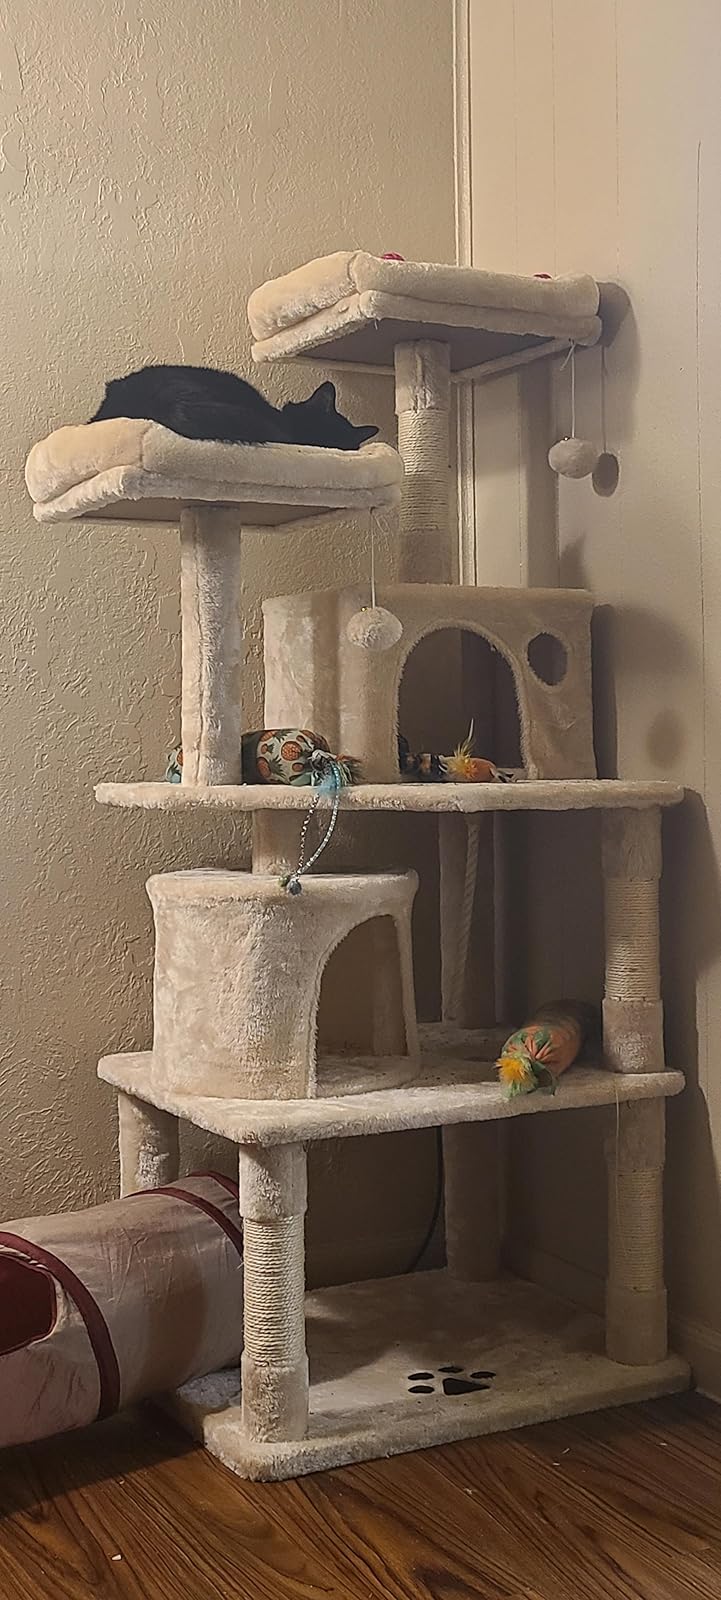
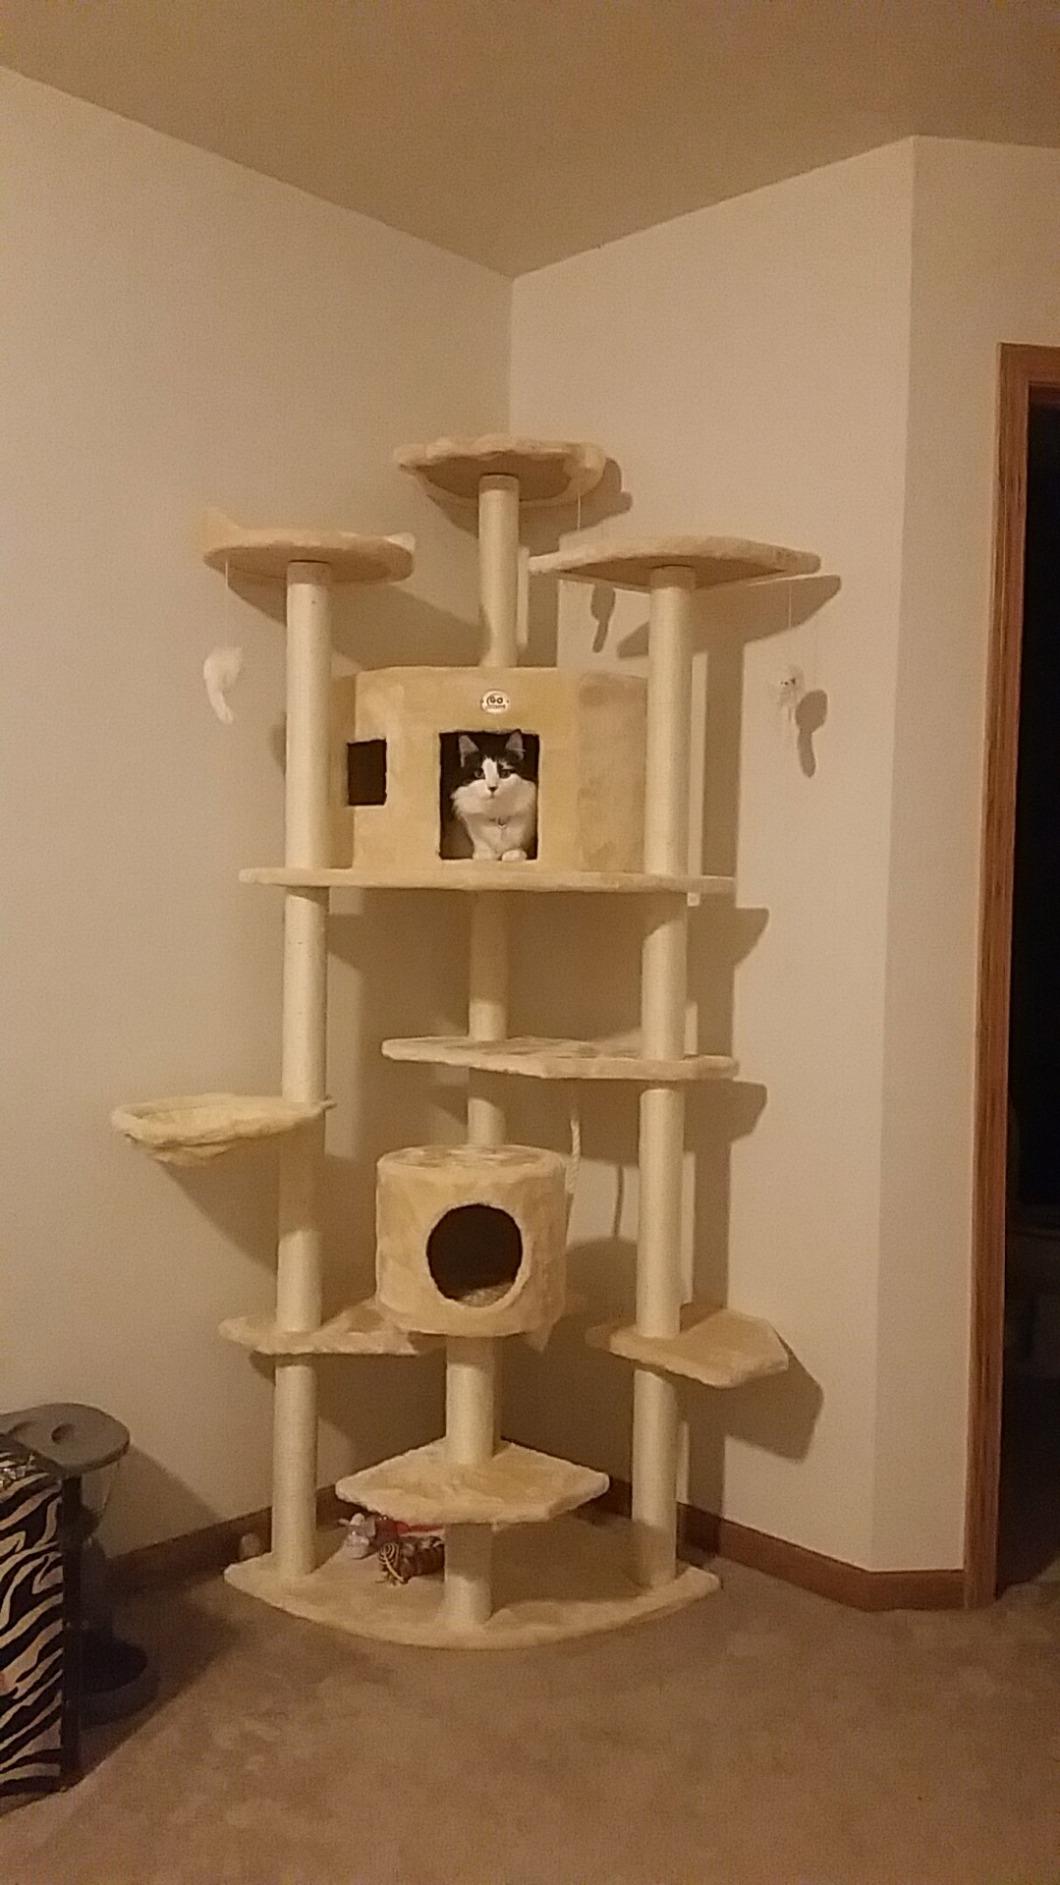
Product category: items_cat tree
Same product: no